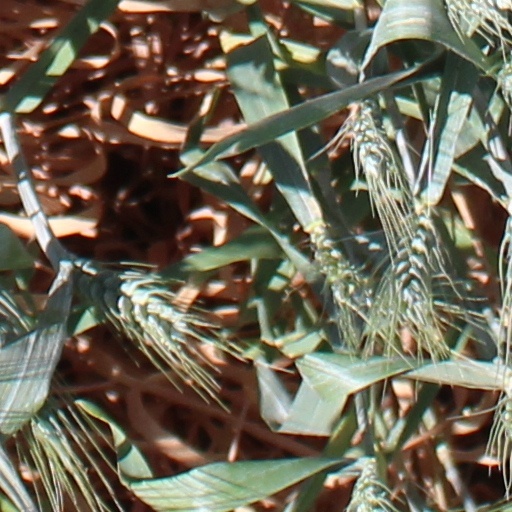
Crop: wheat